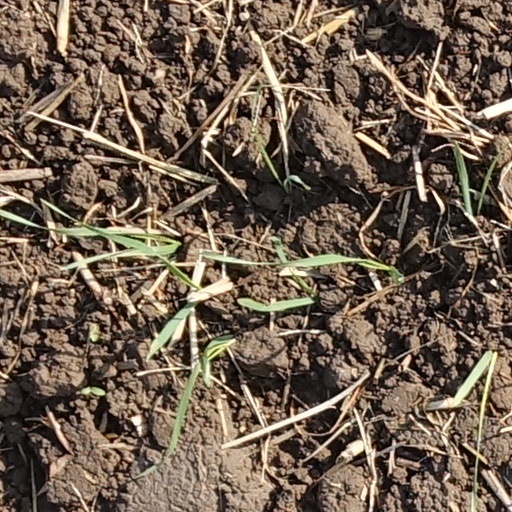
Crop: wheat